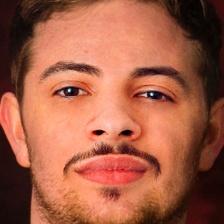
Label: faces